Roy Blunt

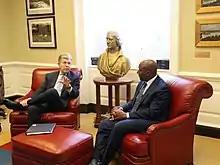
Blunt with Kansas City Mayor Quinton Lucas in October 2021

During the 117th Congress, Blunt's committee and subcommittee appointments are as follows.